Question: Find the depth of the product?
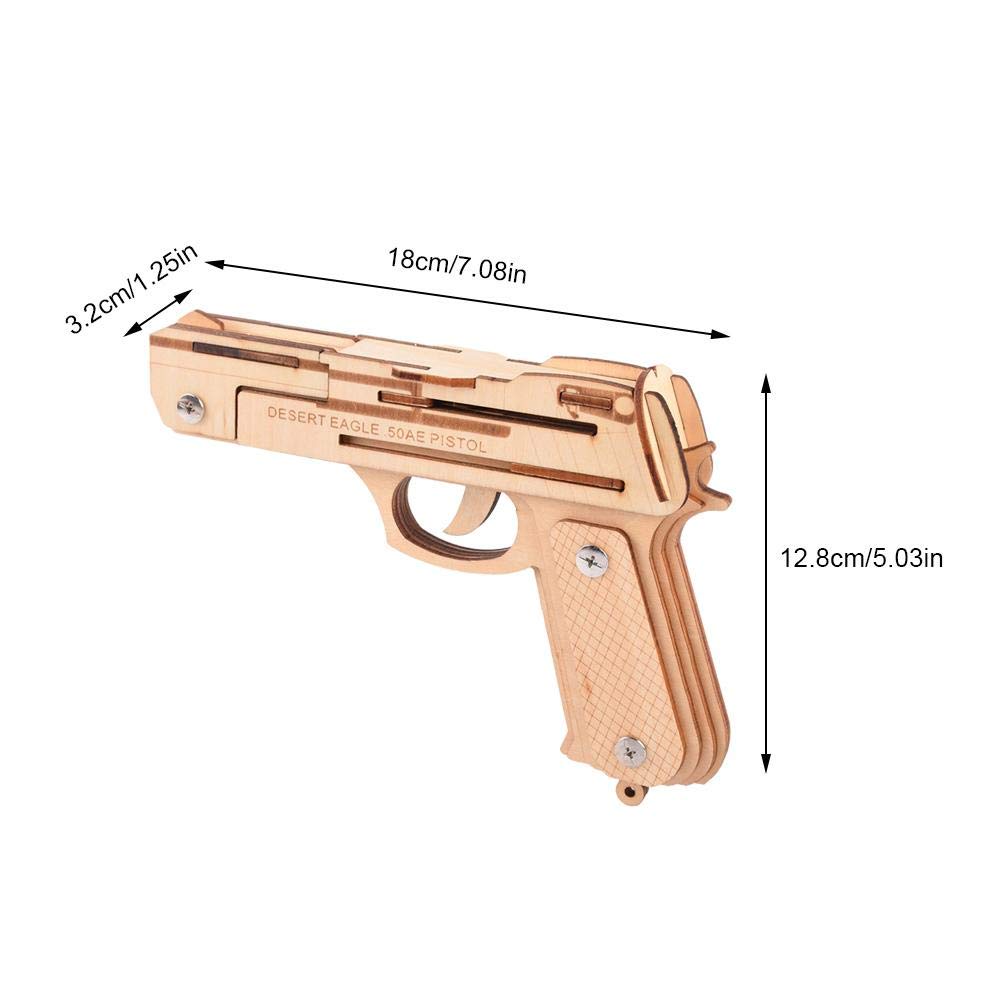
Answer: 12.8 centimetre